Clara Driscoll (glass designer)

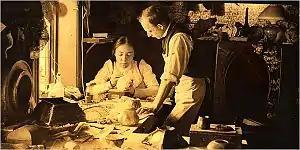
Clara Driscoll in a workroom with Joseph Briggs, a longtime manager at Tiffany Studios (1901).

Clara Driscoll (December 15, 1861 – November 6, 1944) of Tallmadge, Ohio, was head of the Tiffany Studios Women's Glass Cutting Department (the "Tiffany Girls"), in New York City. Using patterns created from the original designs, these women selected and cut the glass to be used in the famous lamps. Driscoll designed more than thirty Tiffany lamps produced by Tiffany Studios, among them the Wisteria, Dragonfly, Peony, and from all accounts her first — the Daffodil.